Deng Yanda

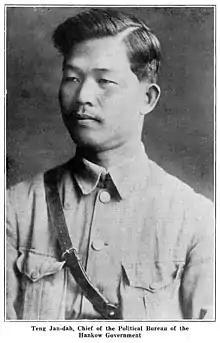
Teng Jan-Dah ( Deng Yanda) 1927

Deng Yanda (1 March 1895 – 29 November 1931) was a military officer in the Chinese Nationalist Party. He broke with party leaders in 1927, denouncing them as traitors to the party's original principles and in 1930 attempted to form a new party, which he called the Provisional Action Committee of the Chinese Nationalist Party, which others have called the Third Party. It was later renamed the Chinese Peasants' and Workers' Democratic Party. In 1931 he was convicted of treason by the Nationalist government and secretly executed. Today, Deng is recognized as a revolutionary martyr by the People's Republic of China.